Porsche 911 (classic)

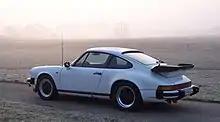
Porsche 911SC 1981 WTL (Werks-Turbo-Look)

The 911 B17 is a concept designed by Pininfarina, which took a standard 911 and lengthened the wheelbase by , resulting in a car that weighed almost .